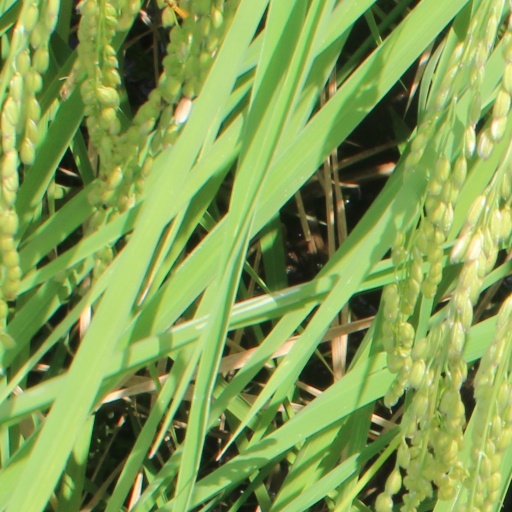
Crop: rice